Slay the Dragon

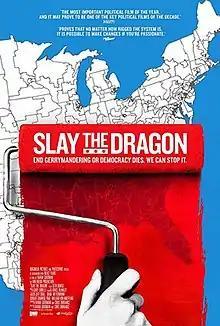
Film poster

Slay the Dragon is a 2019 American documentary film about gerrymandering in the United States from Los Angeles, California-based film production company Participant, directed by Barak Goodman and Chris Durrance. The film, which premiered at the Tribeca Film Festival on April 27, 2019, follows citizens' groups as they work to end the practice of gerrymandering, which they see as undermining democracy. It features Katie Fahey, the activist who founded Voters Not Politicians and led a successful grassroots campaign to ban partisan gerrymandering in Michigan.